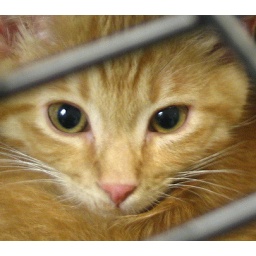
a lovely orange kitten behind shelter bars, at the MEOW Cat Rescue in Kirkland.